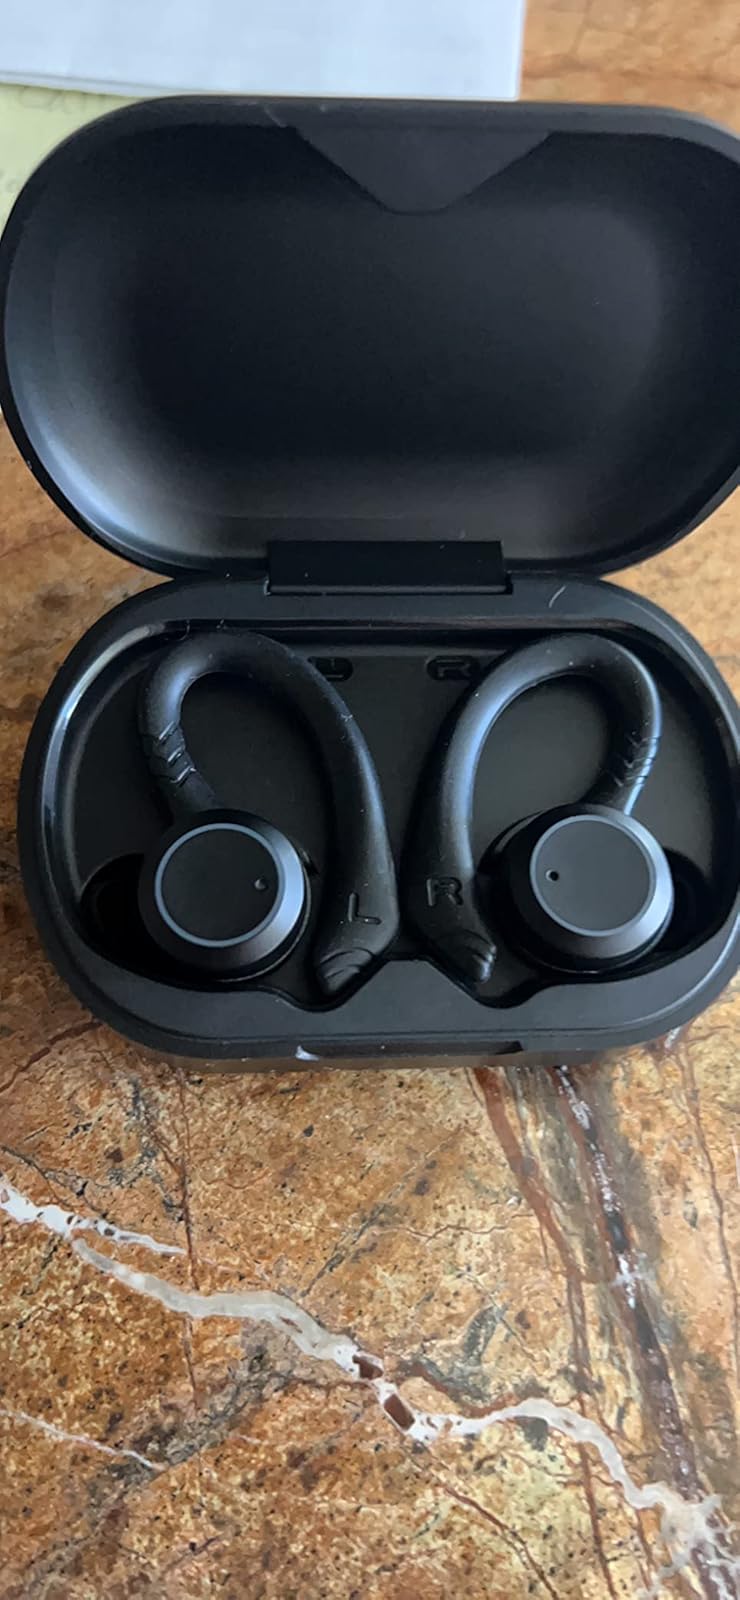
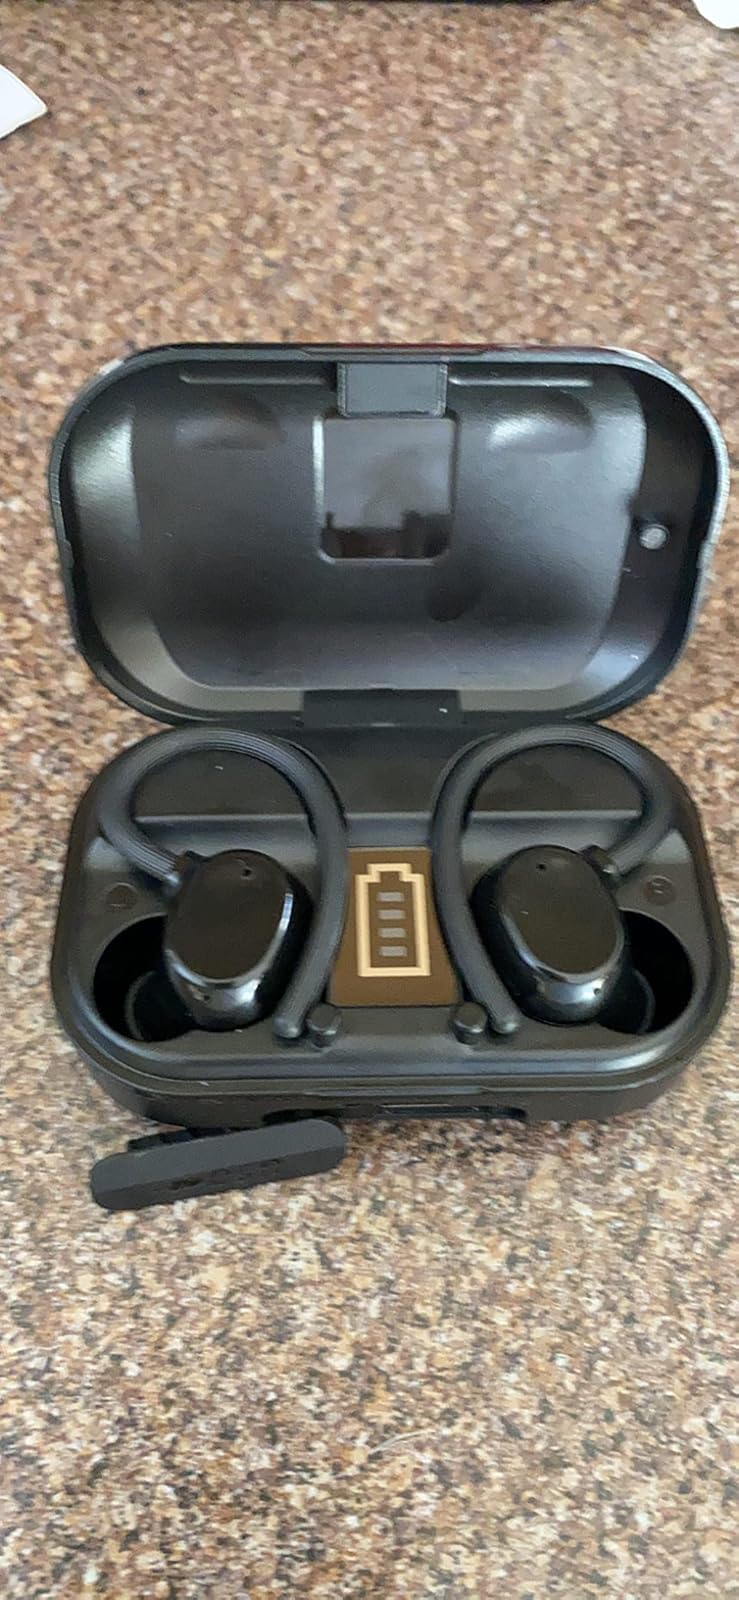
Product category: earbuds
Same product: no